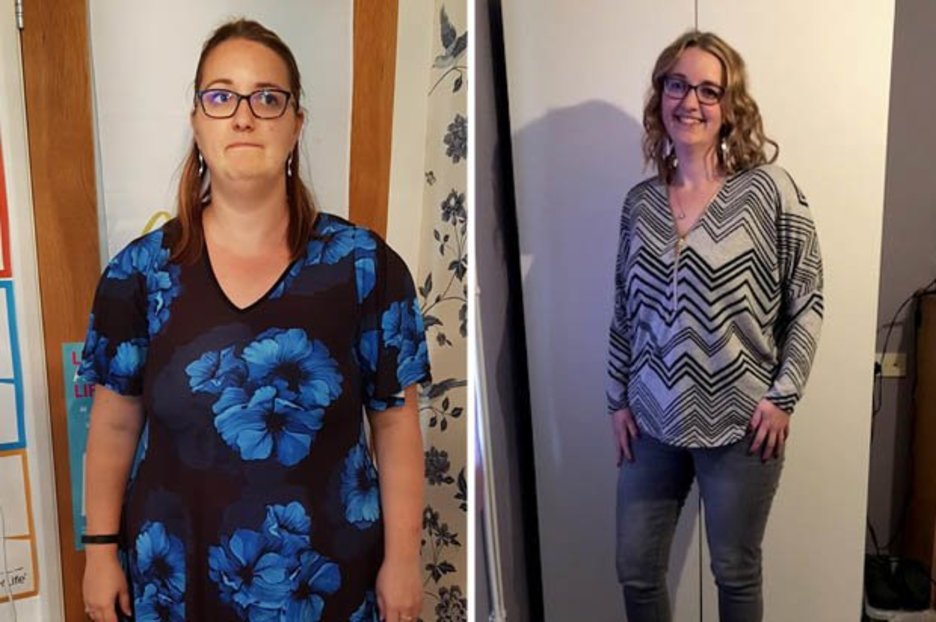
Gender: women